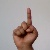
The image shows a hand gesture representing the letter 'D' in Indian Sign Language.